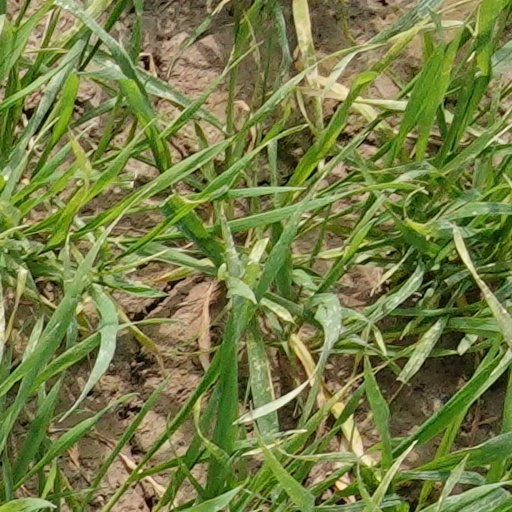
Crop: wheat